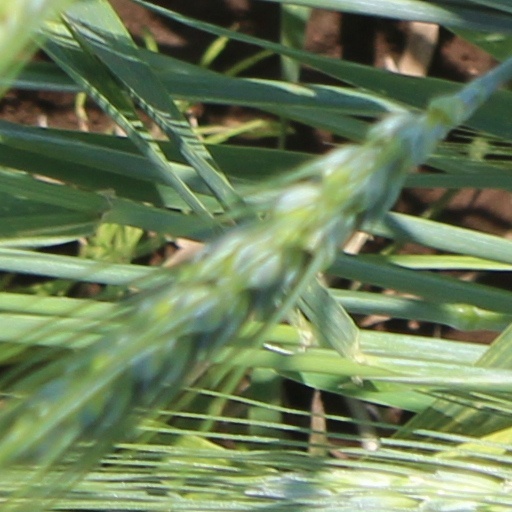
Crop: wheat